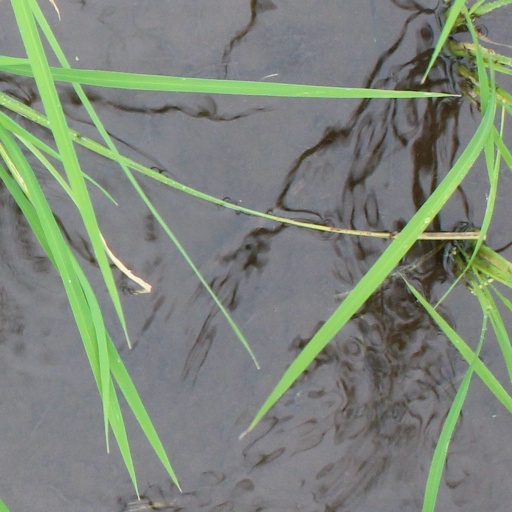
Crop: rice